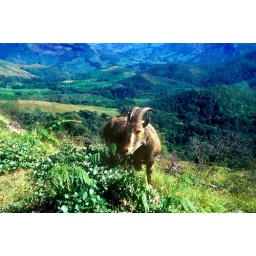
Nilgiri Tahr , the endangered mountain goat which is found in a few pockets in the Western Ghats in South India .